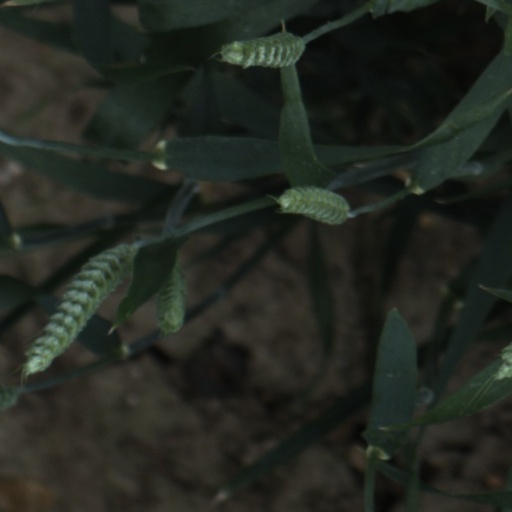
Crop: wheat